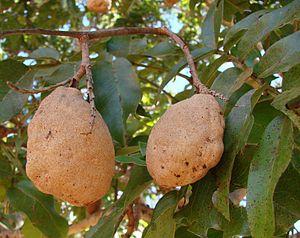
Dipteryx alata est une espèce de plantes dicotylédones de la famille des Fabaceae, sous-famille des Faboideae, originaire d'Amérique du Sud.